Body (2007 film)

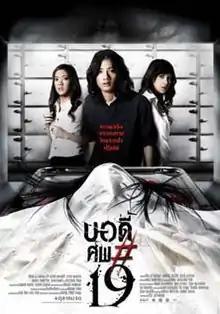
Theatrical release poster

Body ( or "Body ... Sop 19", literally "corpse number 19") is a 2007 Thai psychological horror film directed by Paween Purijitpanya starring Arak Amornsupasiri, Ornjira Lamwilai, Kritteera Inpornwijit, and Patharawarin Timkul and produced by GTH